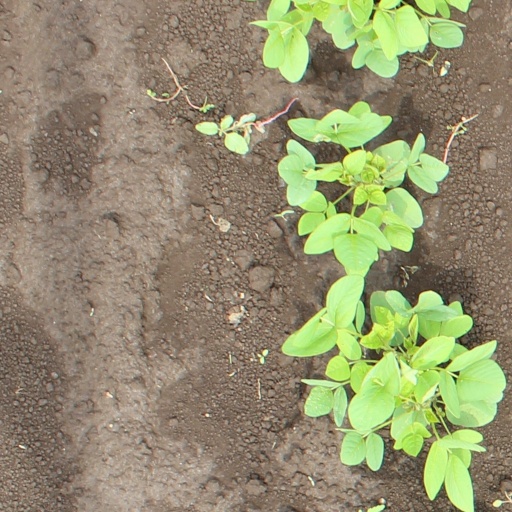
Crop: soybean